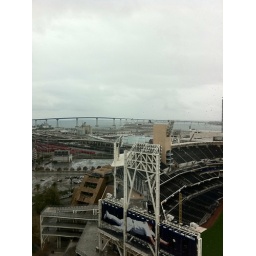
View from 14th floor in Cox building in Downtown San Diego